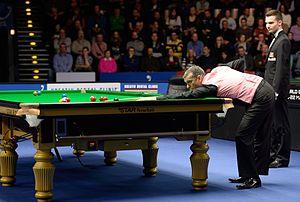
Mark Davis, né le 12 août 1972 à St Leonards-on-Sea, Sussex de l'Est, est un joueur de snooker professionnel anglais.